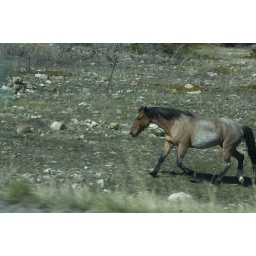
a horse running along beside the road